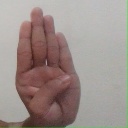
अक्षर: ब